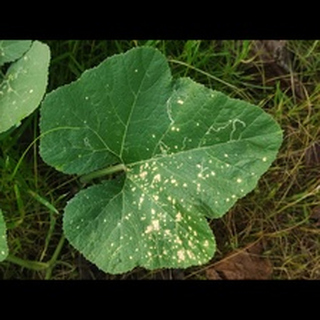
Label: pumpkin_powdery_mildew